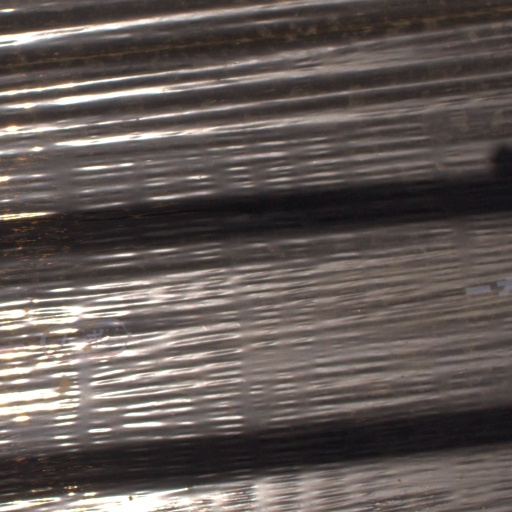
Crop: Jerusalem artichoke